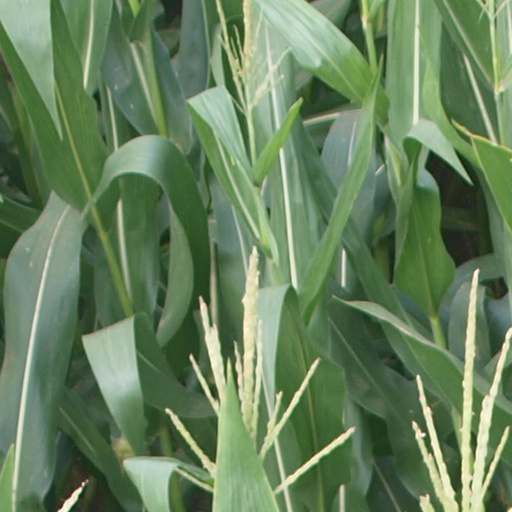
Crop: maize; corn